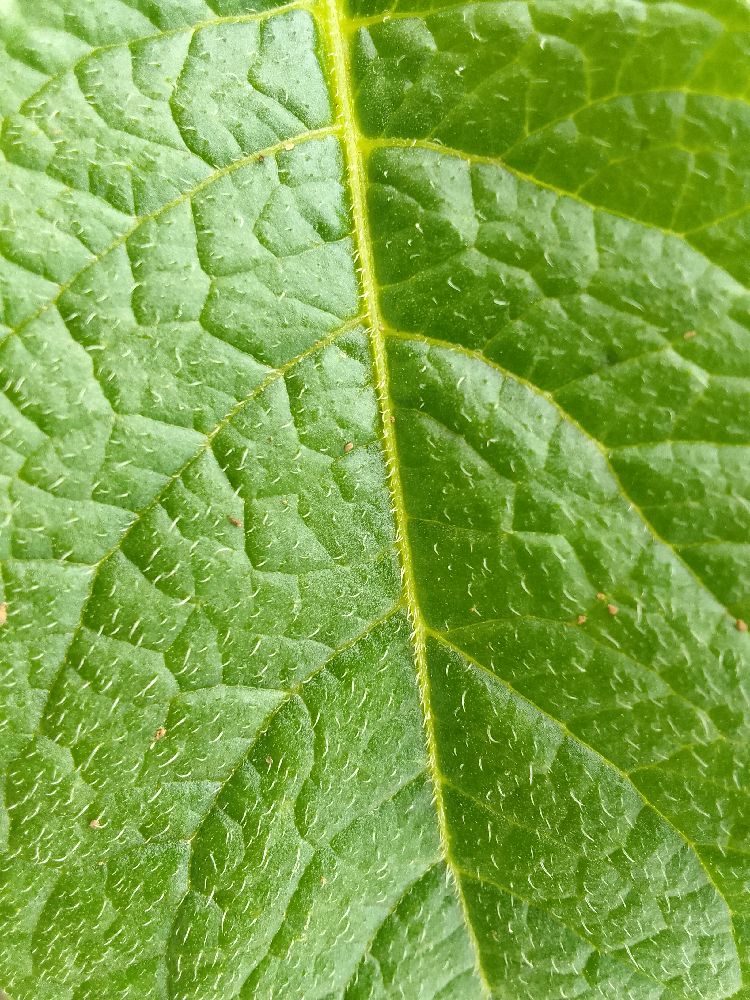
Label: Healthy